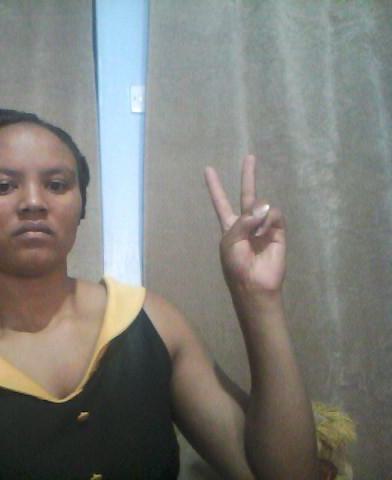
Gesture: peace